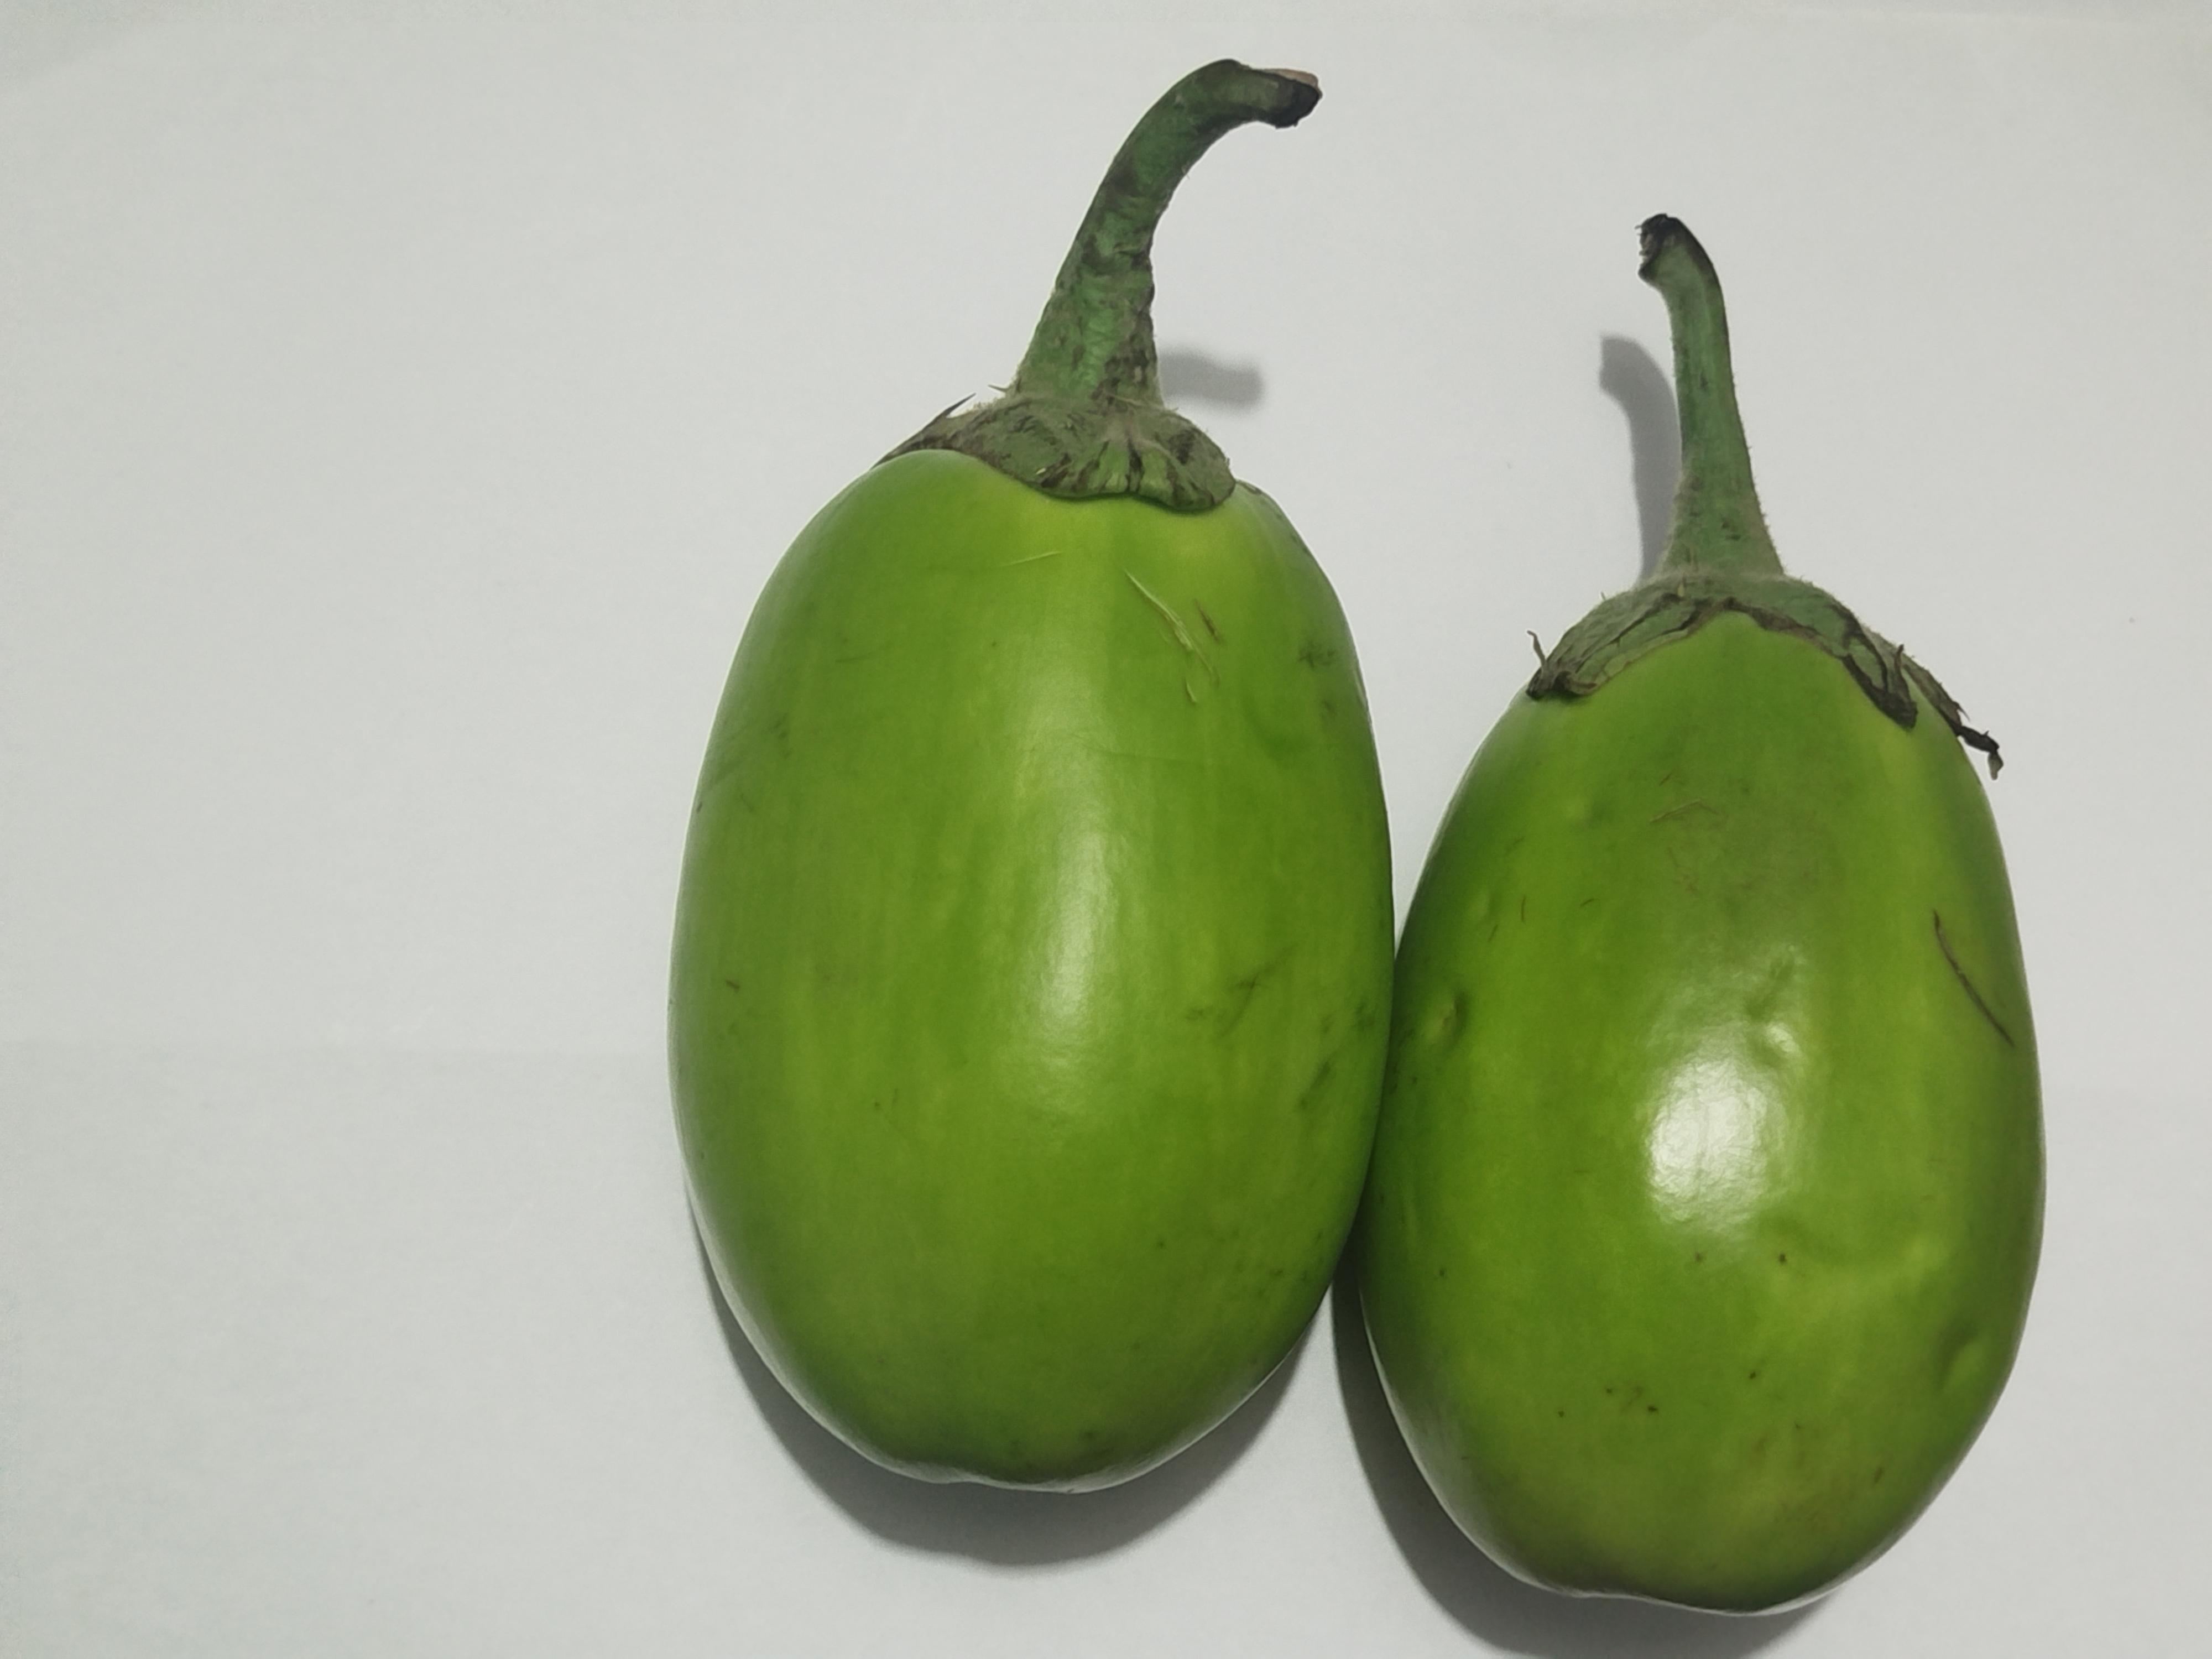
Label: Brinjal